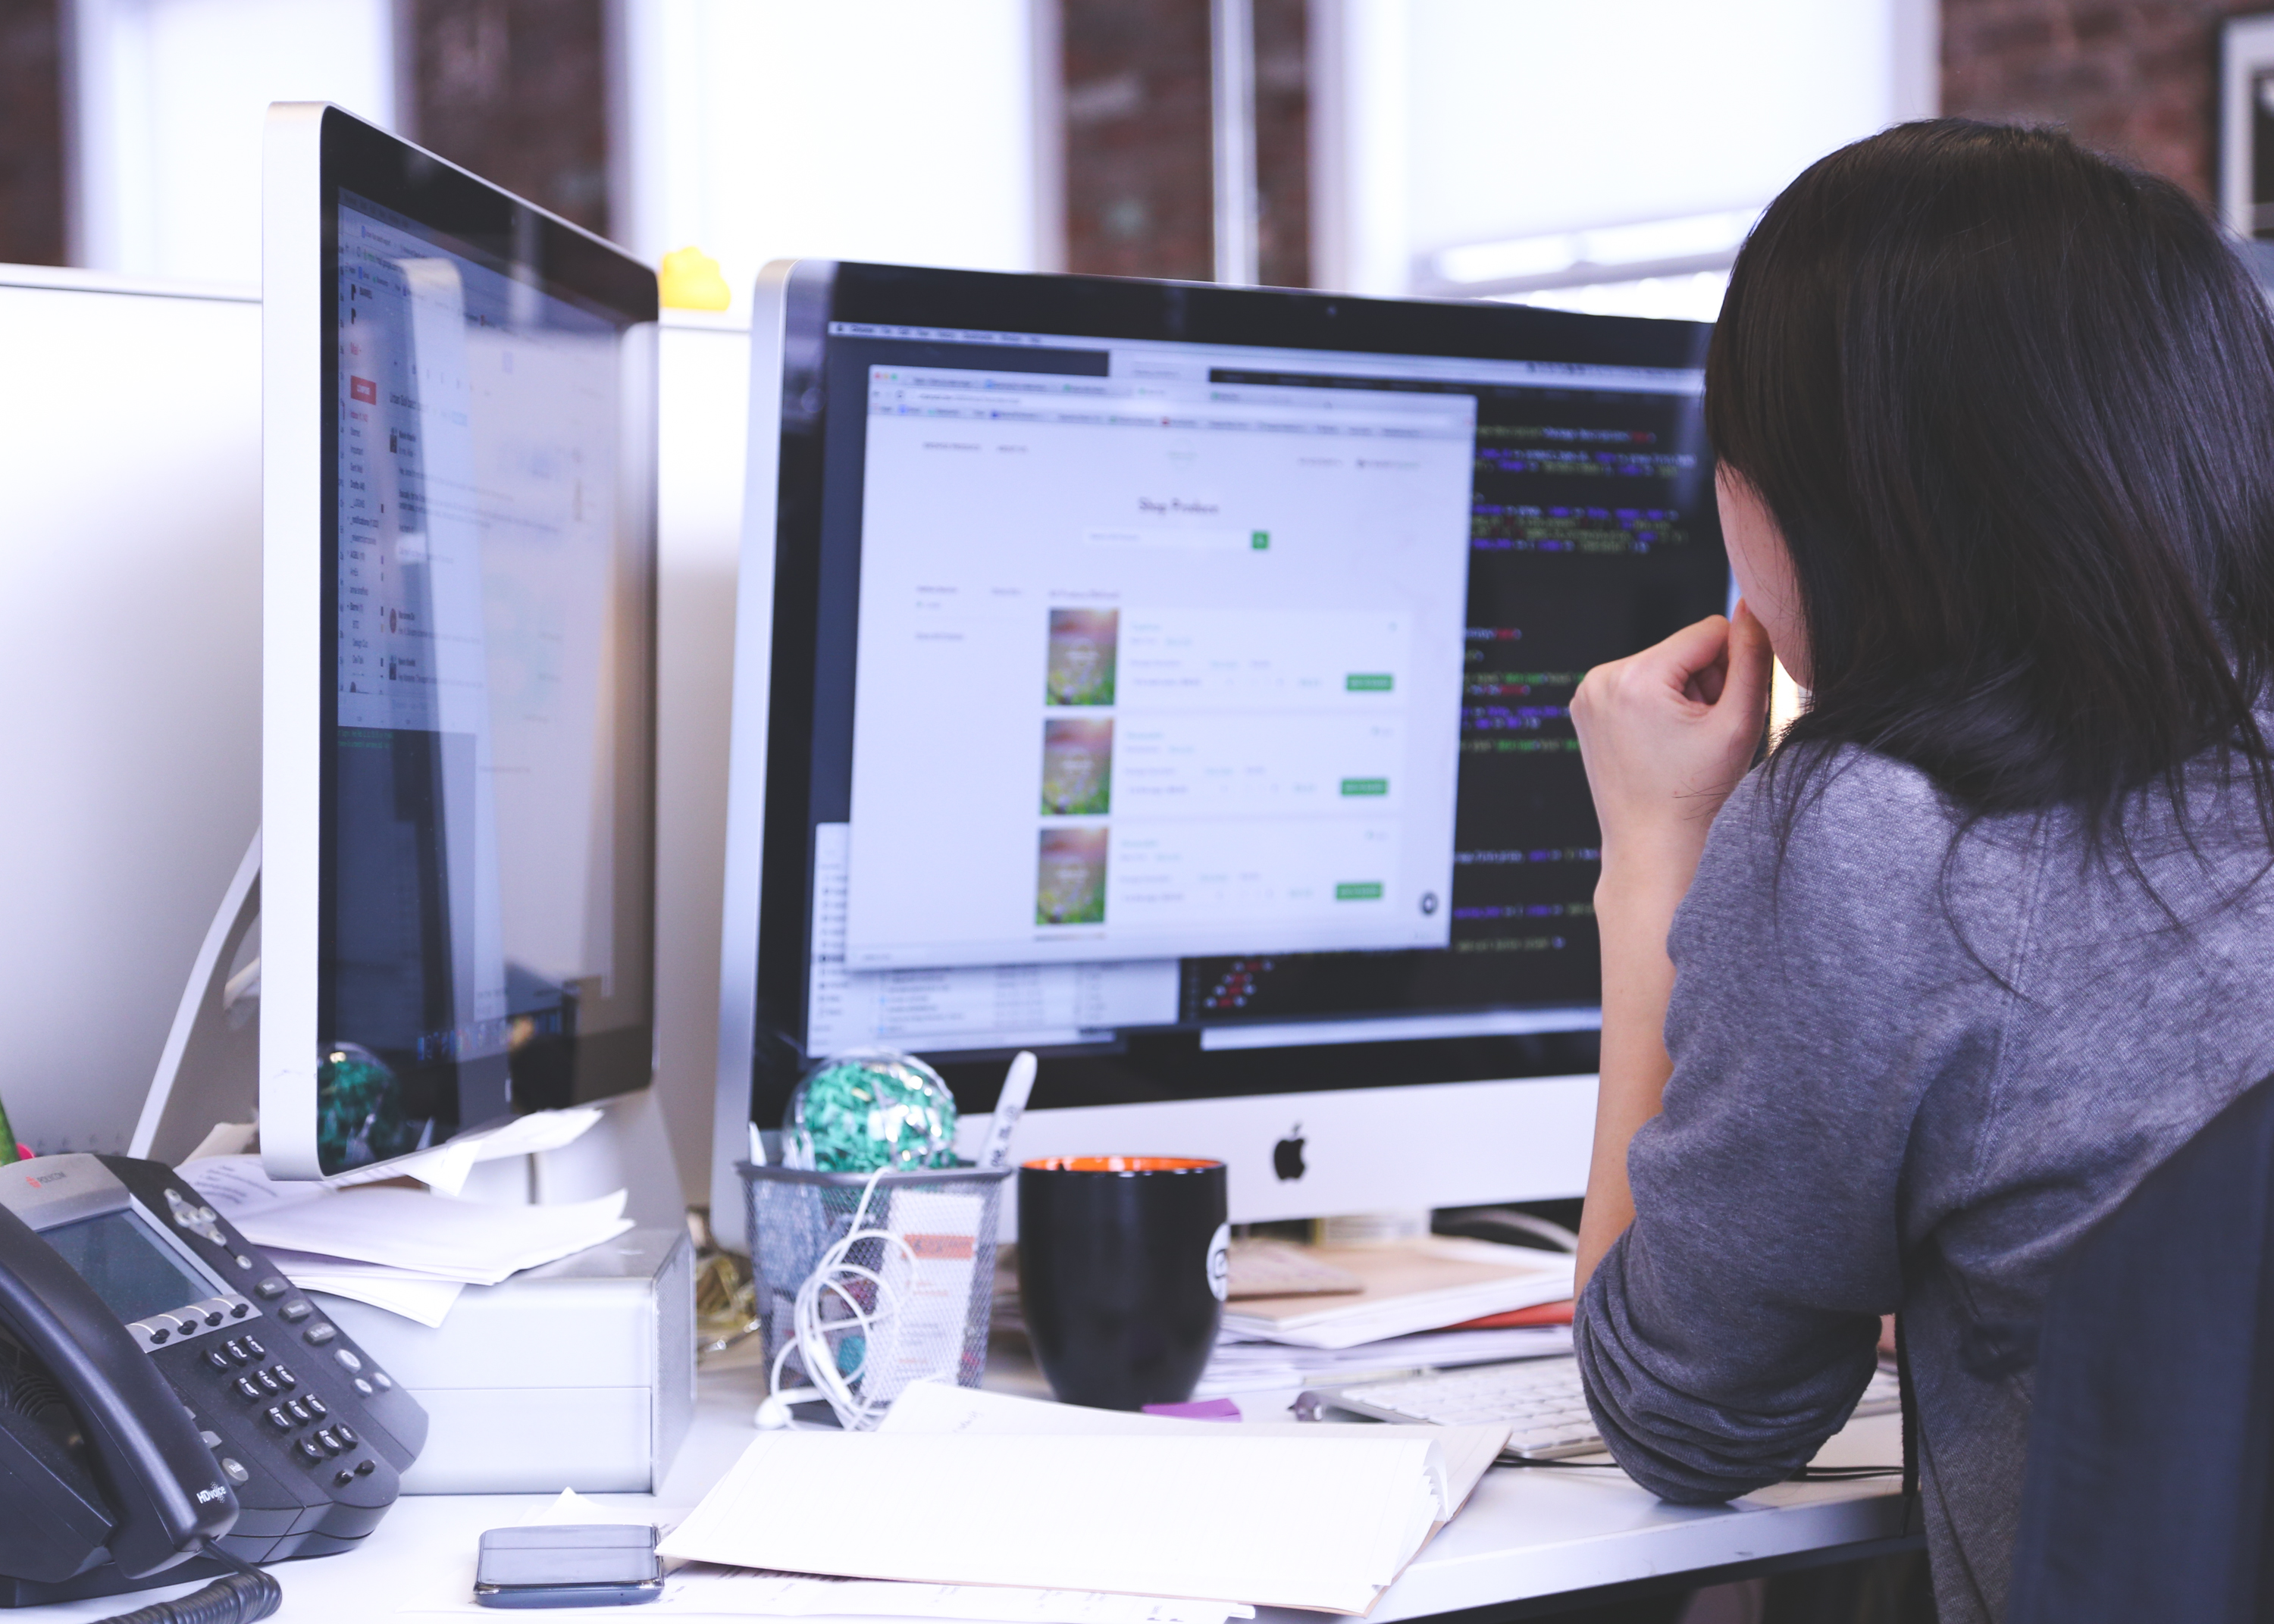
computer, apple, working, person, woman, technology, office, coding, programming, programmer, imac, design, digital, learning, displays, job, software, company, employee, screens, entrepreneur